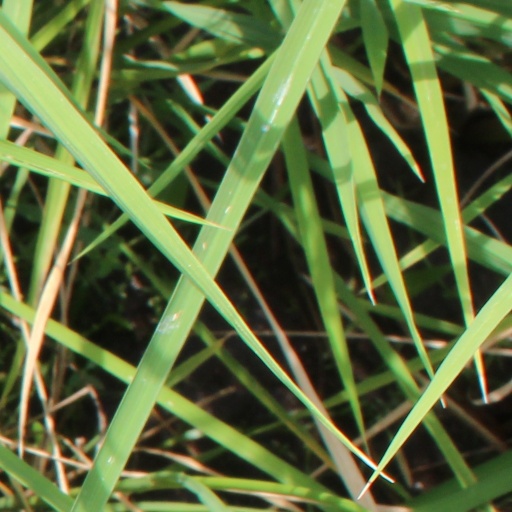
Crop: rice